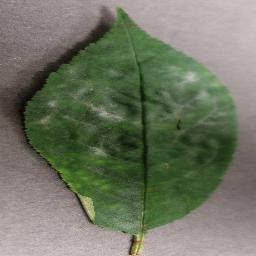
Label: Cherry___Powdery_mildew